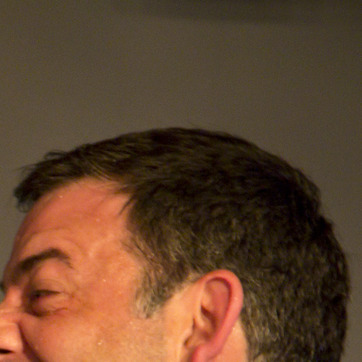
Material: hair